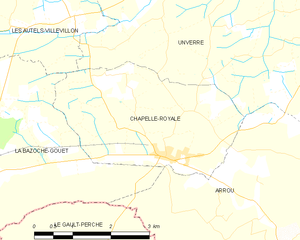
carte de la commune de Chapelle-Royale.
Chapelle-Royale est une commune française située dans le département d'Eure-et-Loir en région Centre-Val de Loire.